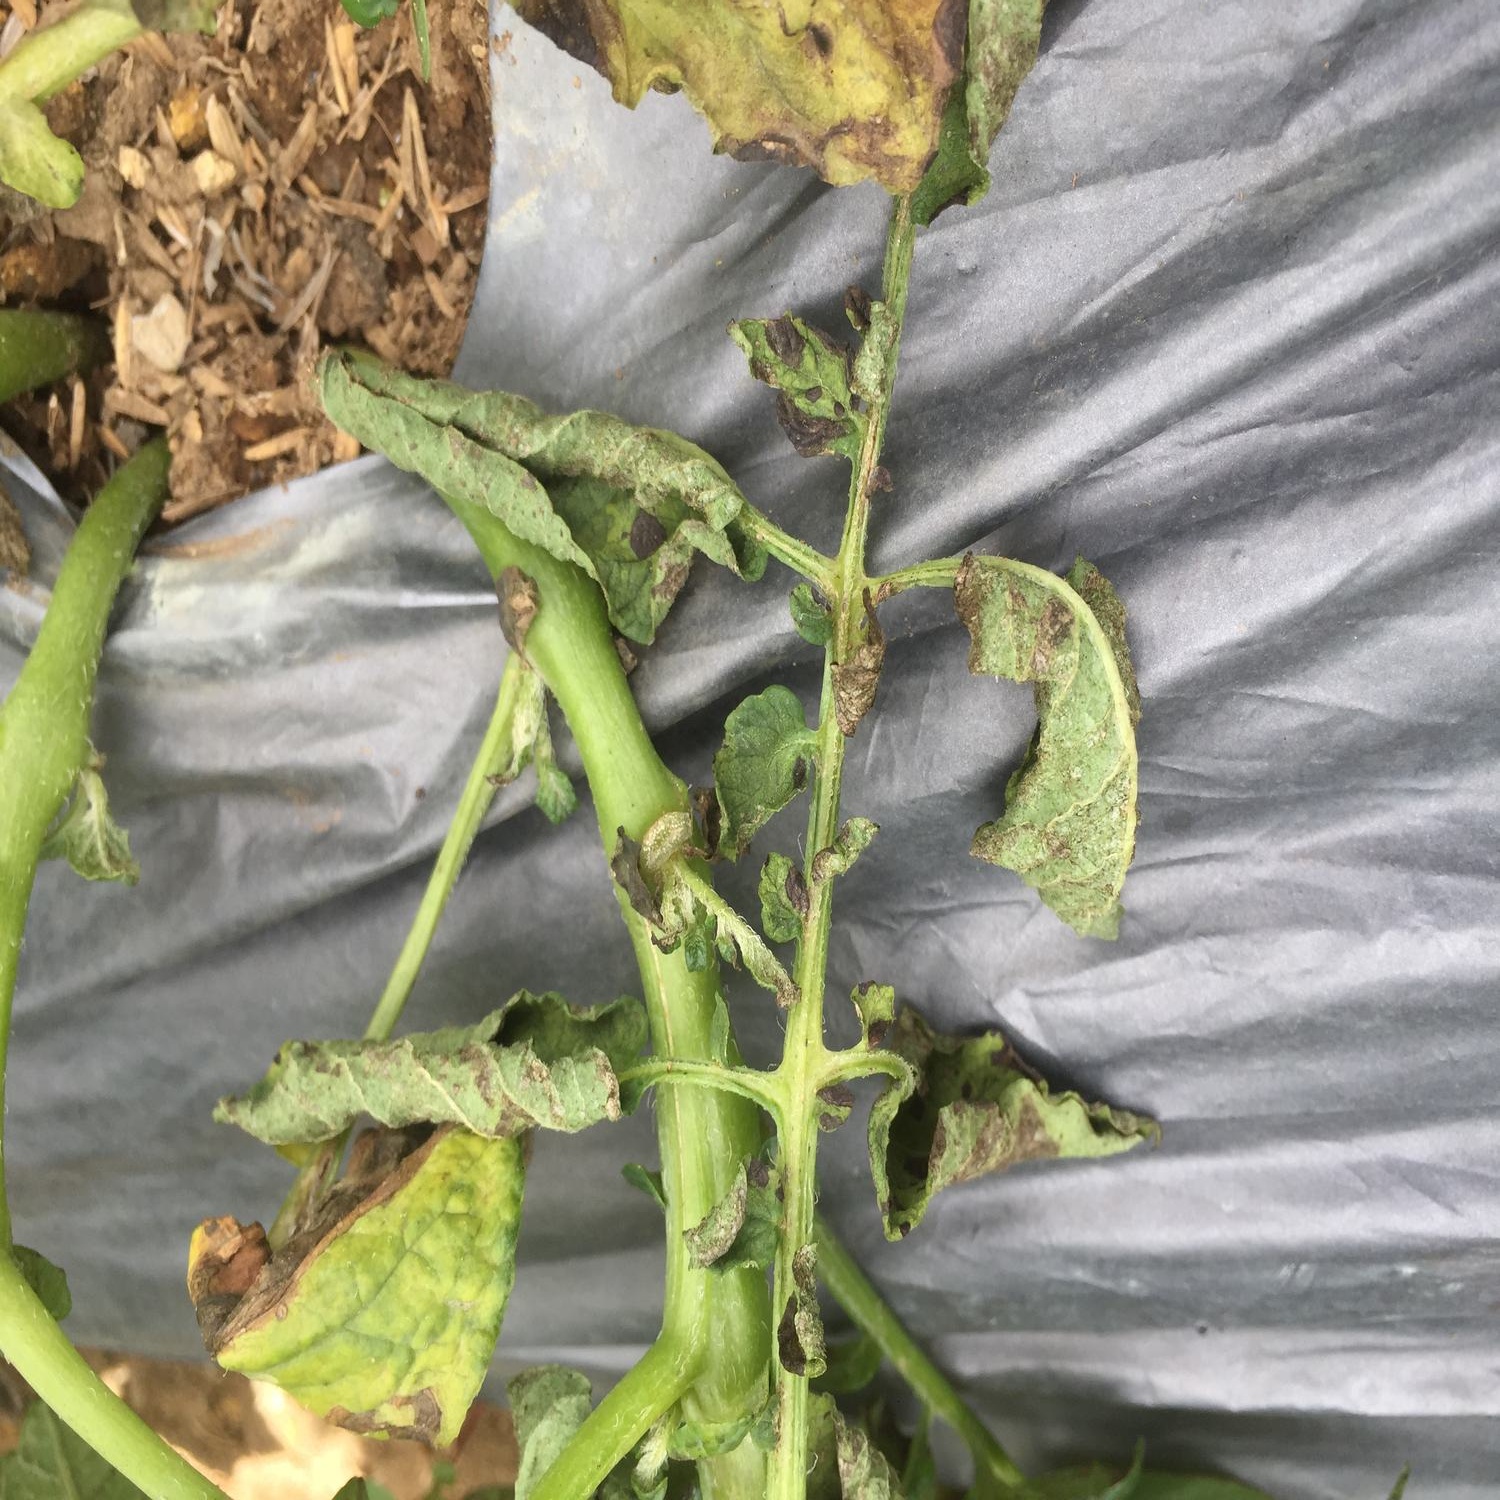
Etiqueta: Pudricion_Parda